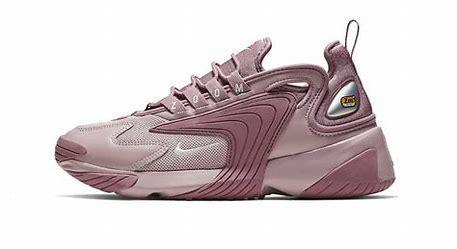
Brand: Nike
Model: Zoom 2K